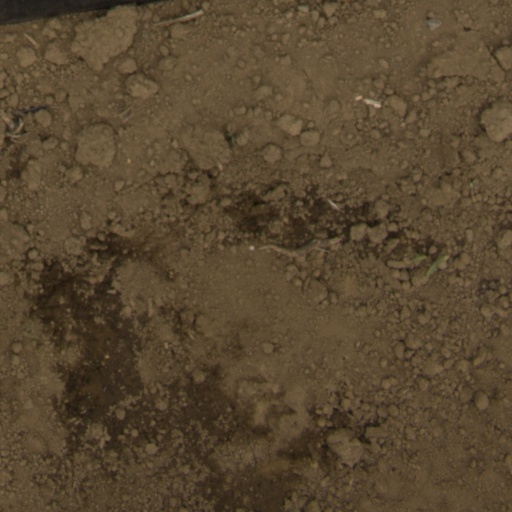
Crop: Jerusalem artichoke